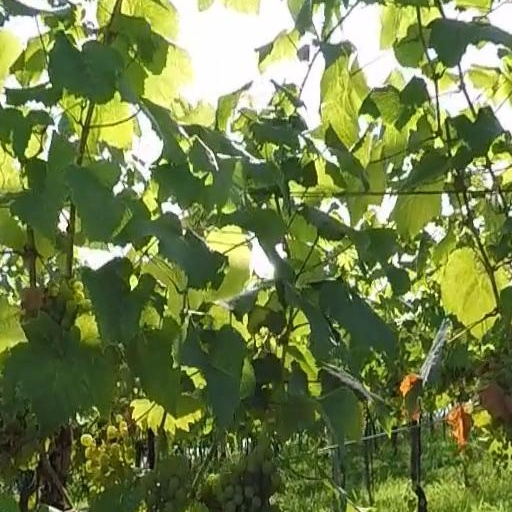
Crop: grape